Igor Pisanjuk

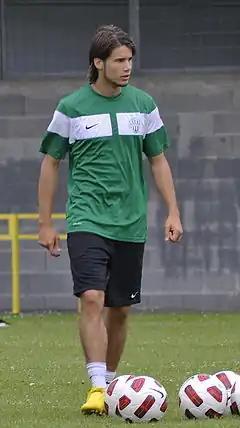
Pisanjuk in 2010

Igor Pisanjuk (born 24 October 1989) is a former professional footballer who played in the Nemzeti Bajnokság I, Nemzeti Bajnokság II, and the Canadian Soccer League. Born in Serbia, he represented Canada at youth international level.